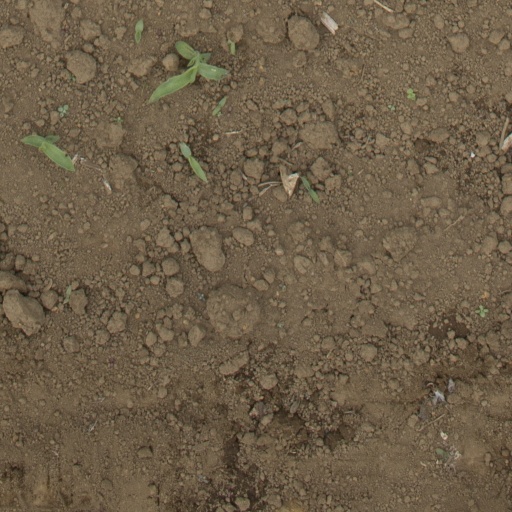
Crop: Jerusalem artichoke